Christopher Vokes

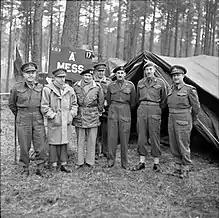
From left to right, Major-General Christoper Vokes, General Harry Crerar, Field Marshal Sir Bernard Montgomery, Lieutenant-General Brian Horrocks, Lieutenant-General Guy Simonds, Major-General Daniel Spry, and Major-General Bruce Matthews, pictured here in early 1945 during Operation Veritable.

Starting in 1939, the year World War II began in Europe, Vokes rapidly rose through the ranks of the Canadian General Staff. With the 1st Canadian Infantry Division, he served as Adjutant General, Assistant Quartermaster General, General Staff Officer, grade 1, and as Officer Commanding Princess Patricia’s Canadian Light Infantry. He proved to be an outstanding operational officer and in June 1942 was promoted to brigadier and put in charge of the 2nd Canadian Infantry Brigade. The 2nd was one of three brigades forming part of the 1st Canadian Infantry Division, with which he had served since 1939 and which was then commanded by Major-General George Pearkes until Major-General H. L. N. Salmon replaced him in September (although he, too, was replaced by Major-General Guy Simonds after being killed in a plane crash in April 1943). Vokes commanded his brigade the following year during the Allied invasion of Sicily (codenamed Operation Husky) from July−August 1943, which was followed soon afterwards by Operation Baytown, part of the Allied invasion of Italy and the beginning of the Italian campaign, in early September. One historian lauded his performance throughout the war: